Maggie Dixon

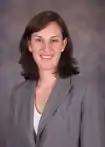
Dixon in 2005

Margaret Mary Dixon (May 9, 1977 – April 6, 2006) was an American collegiate women's basketball coach.